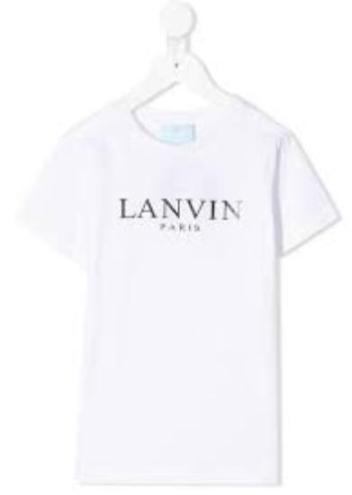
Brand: lanvin
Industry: Necessities